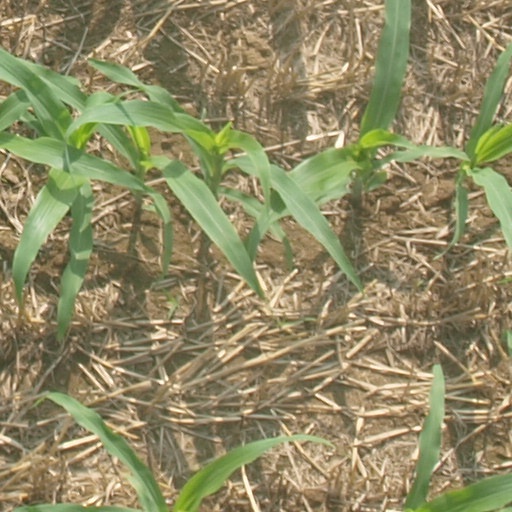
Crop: maize; corn